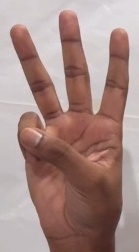
ASL sign: 6